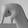
ASL letter: Q